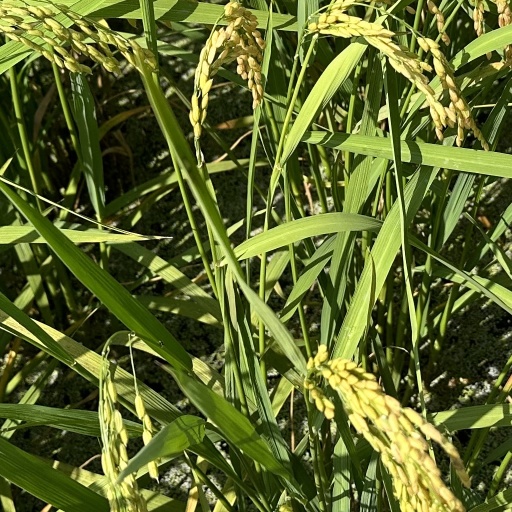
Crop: rice